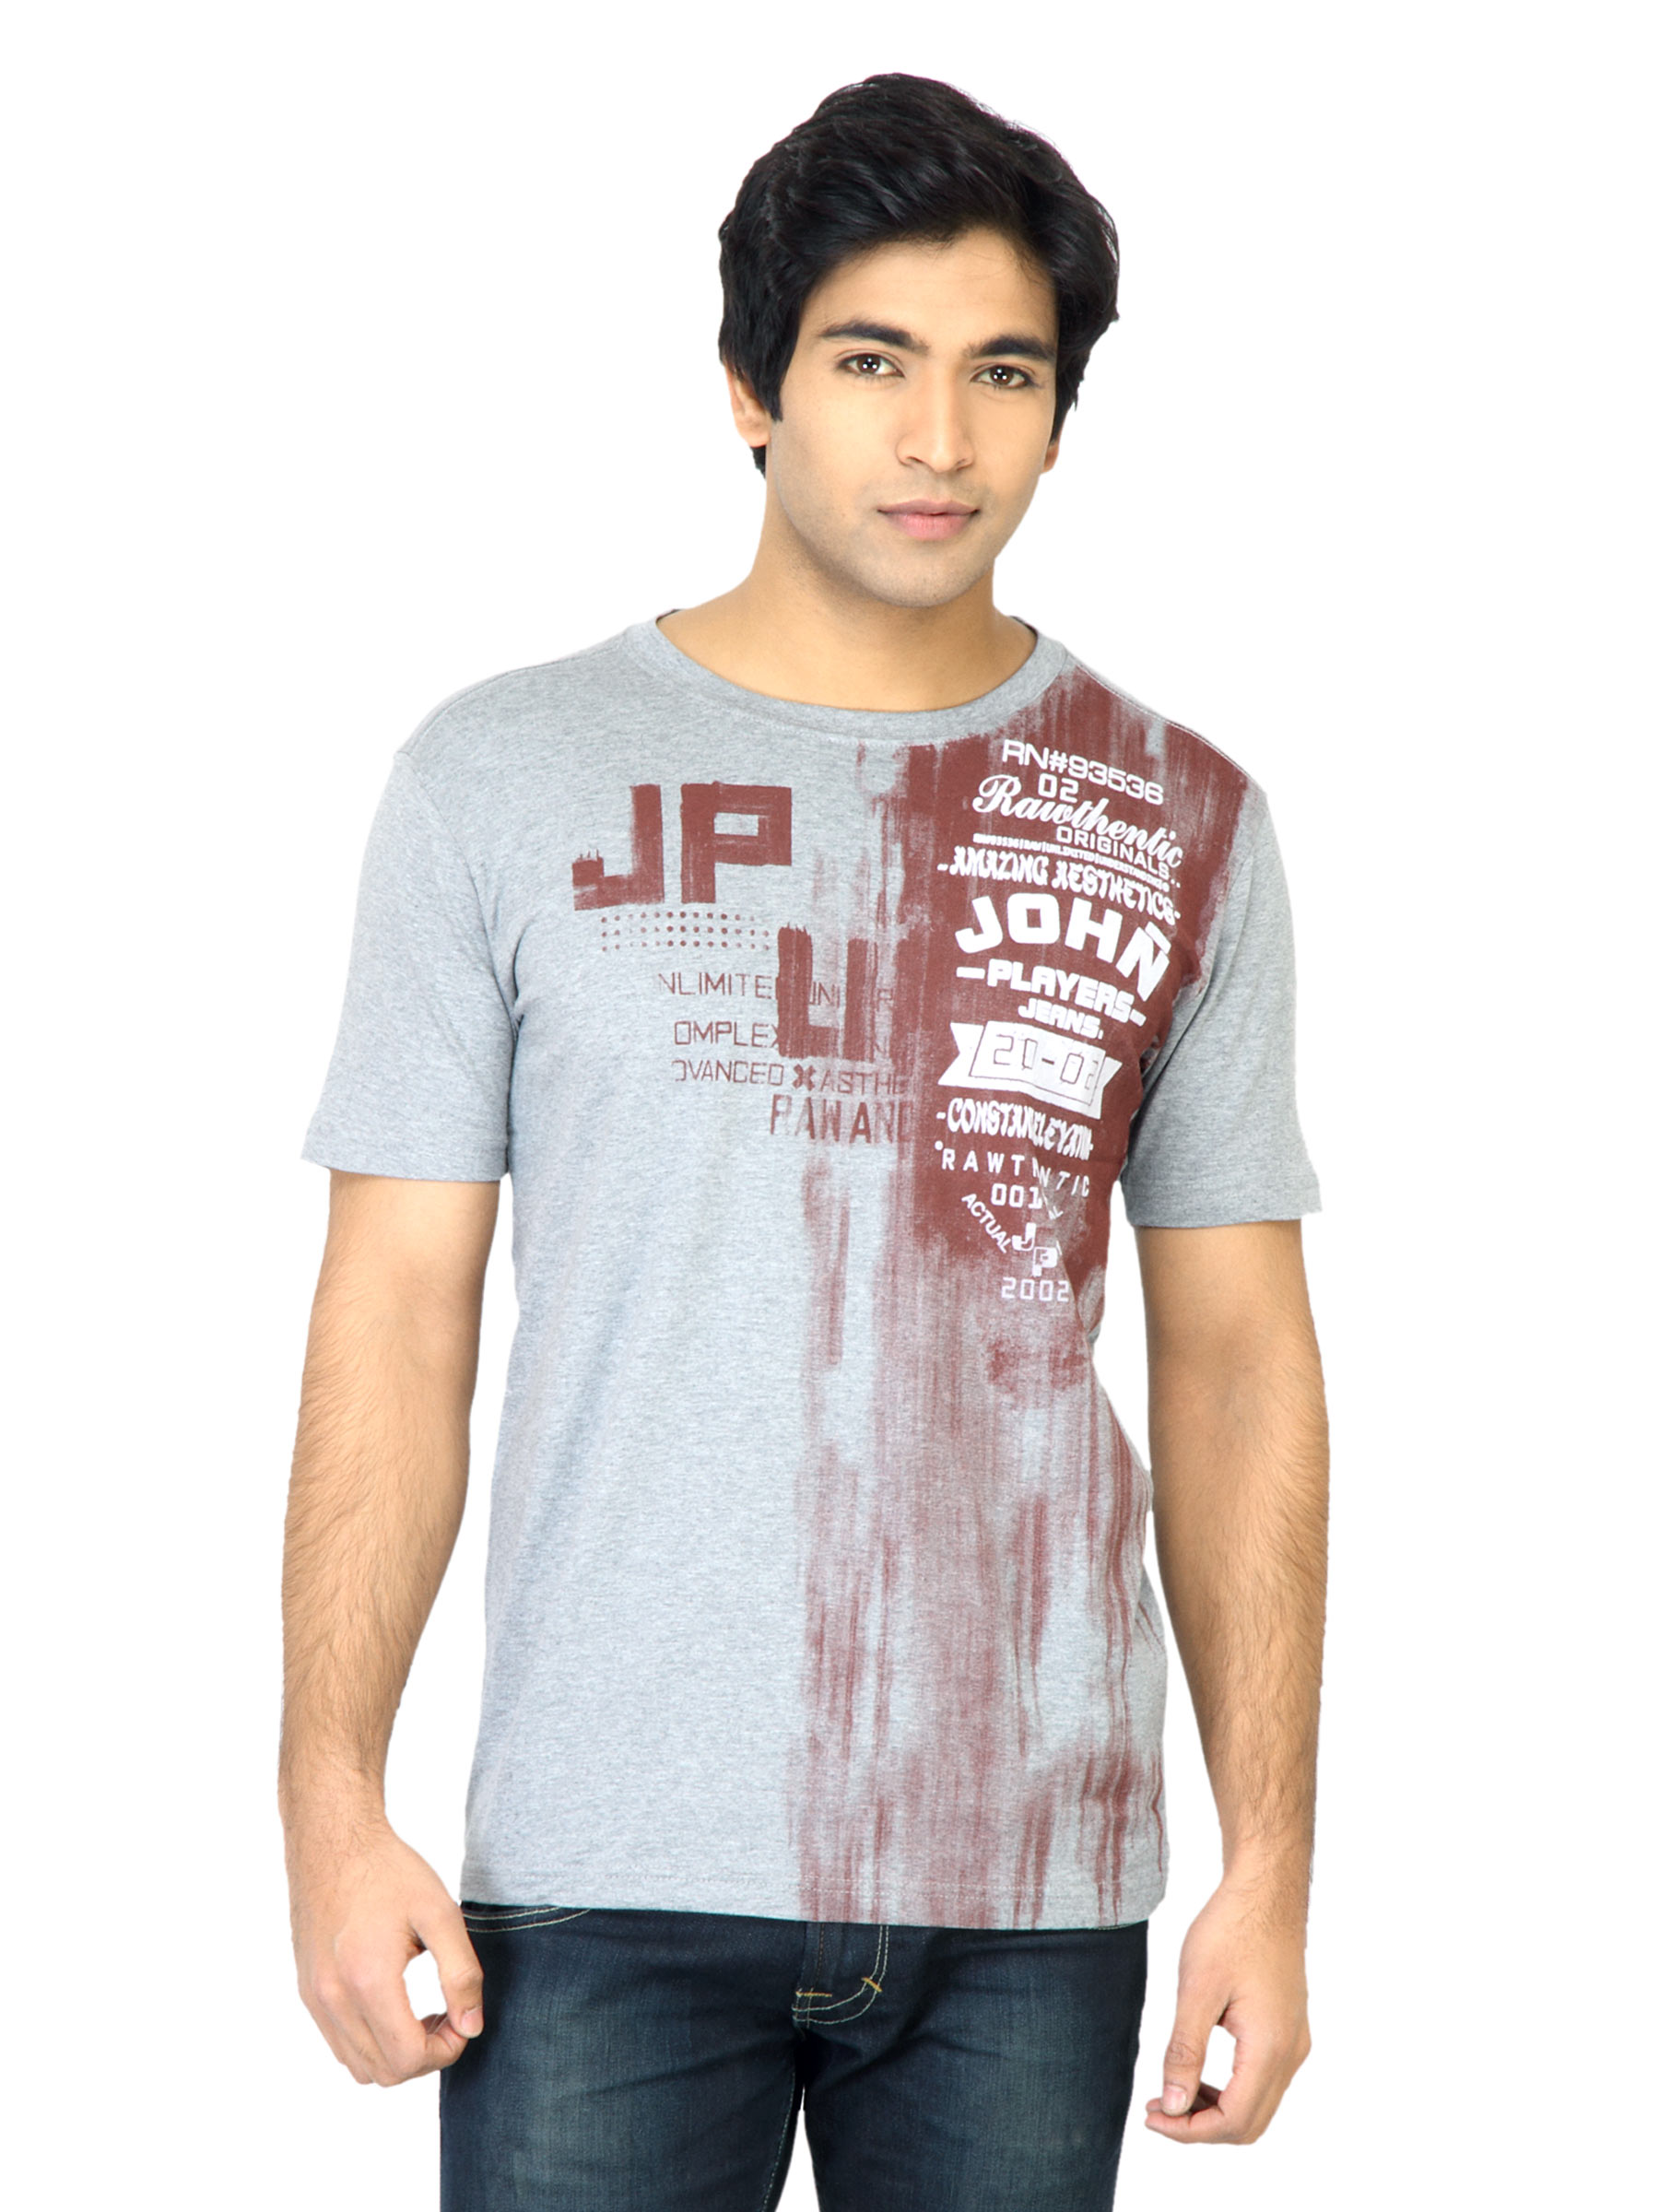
John Players Men Printed Grey T-Shirt
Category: Apparel / Topwear / Tshirts
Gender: Men
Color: Grey
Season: Fall 2011
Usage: Casual